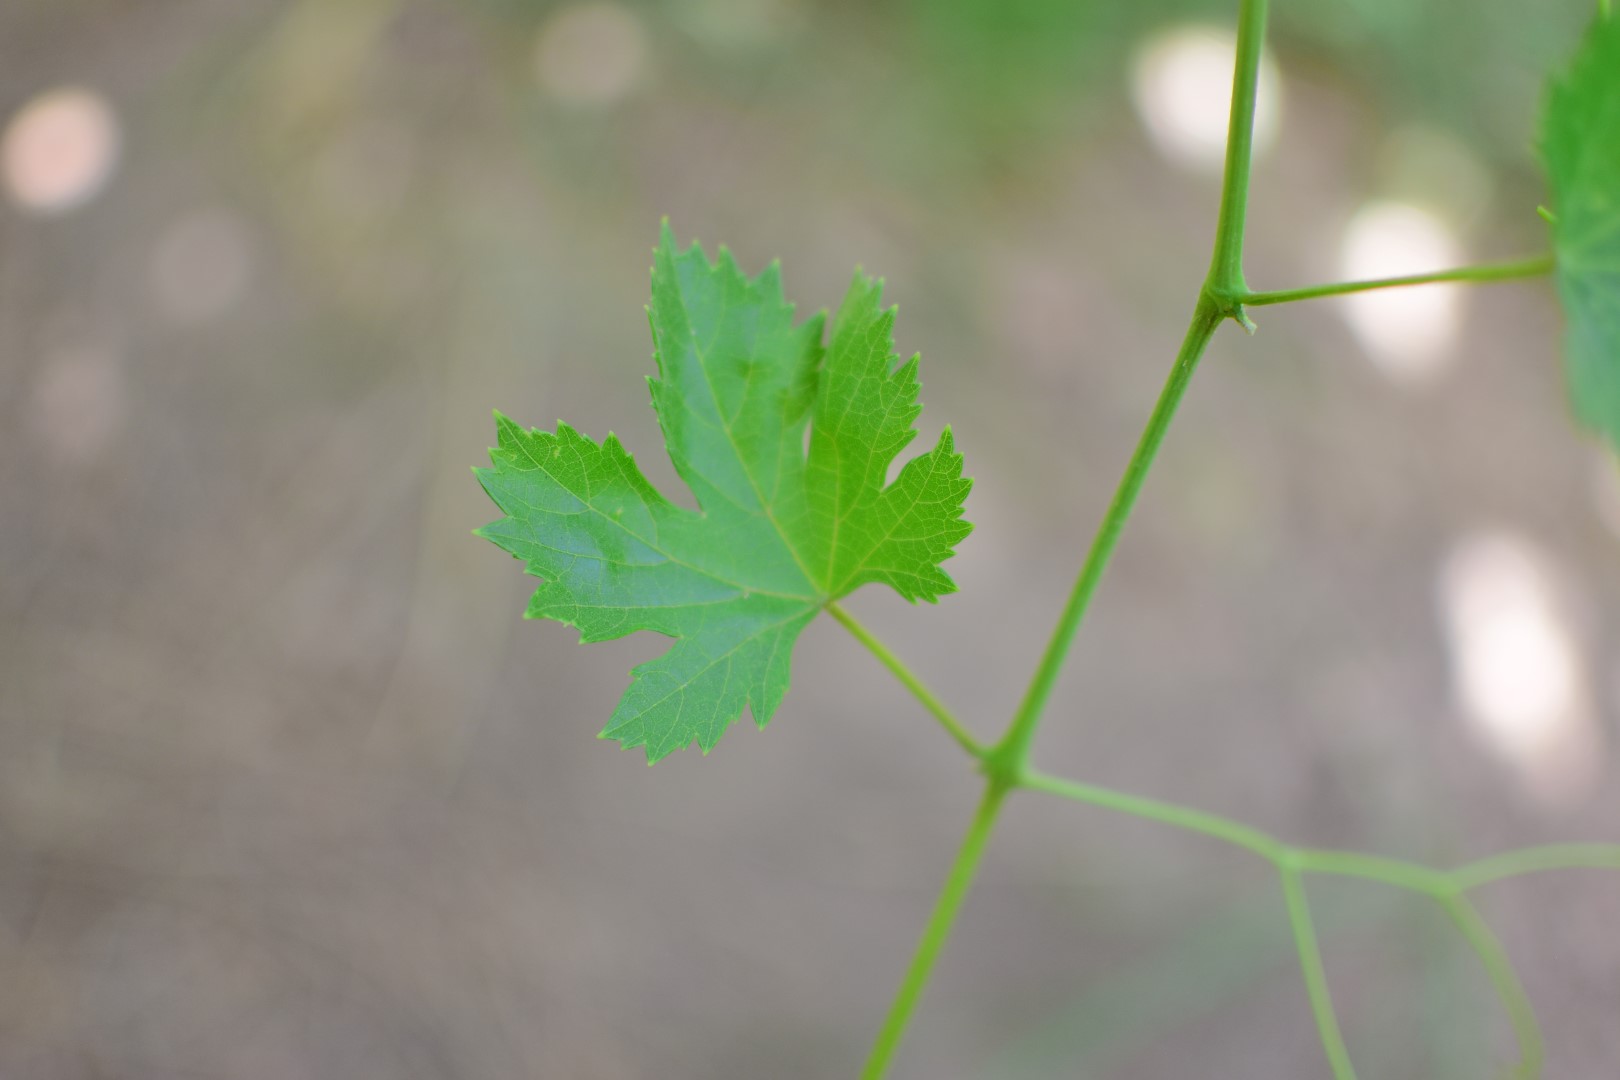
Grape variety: Halawani